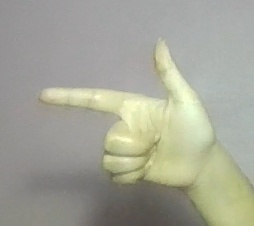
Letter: yaa